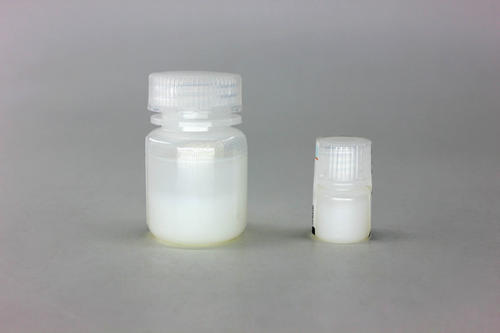
Waste category: plastic